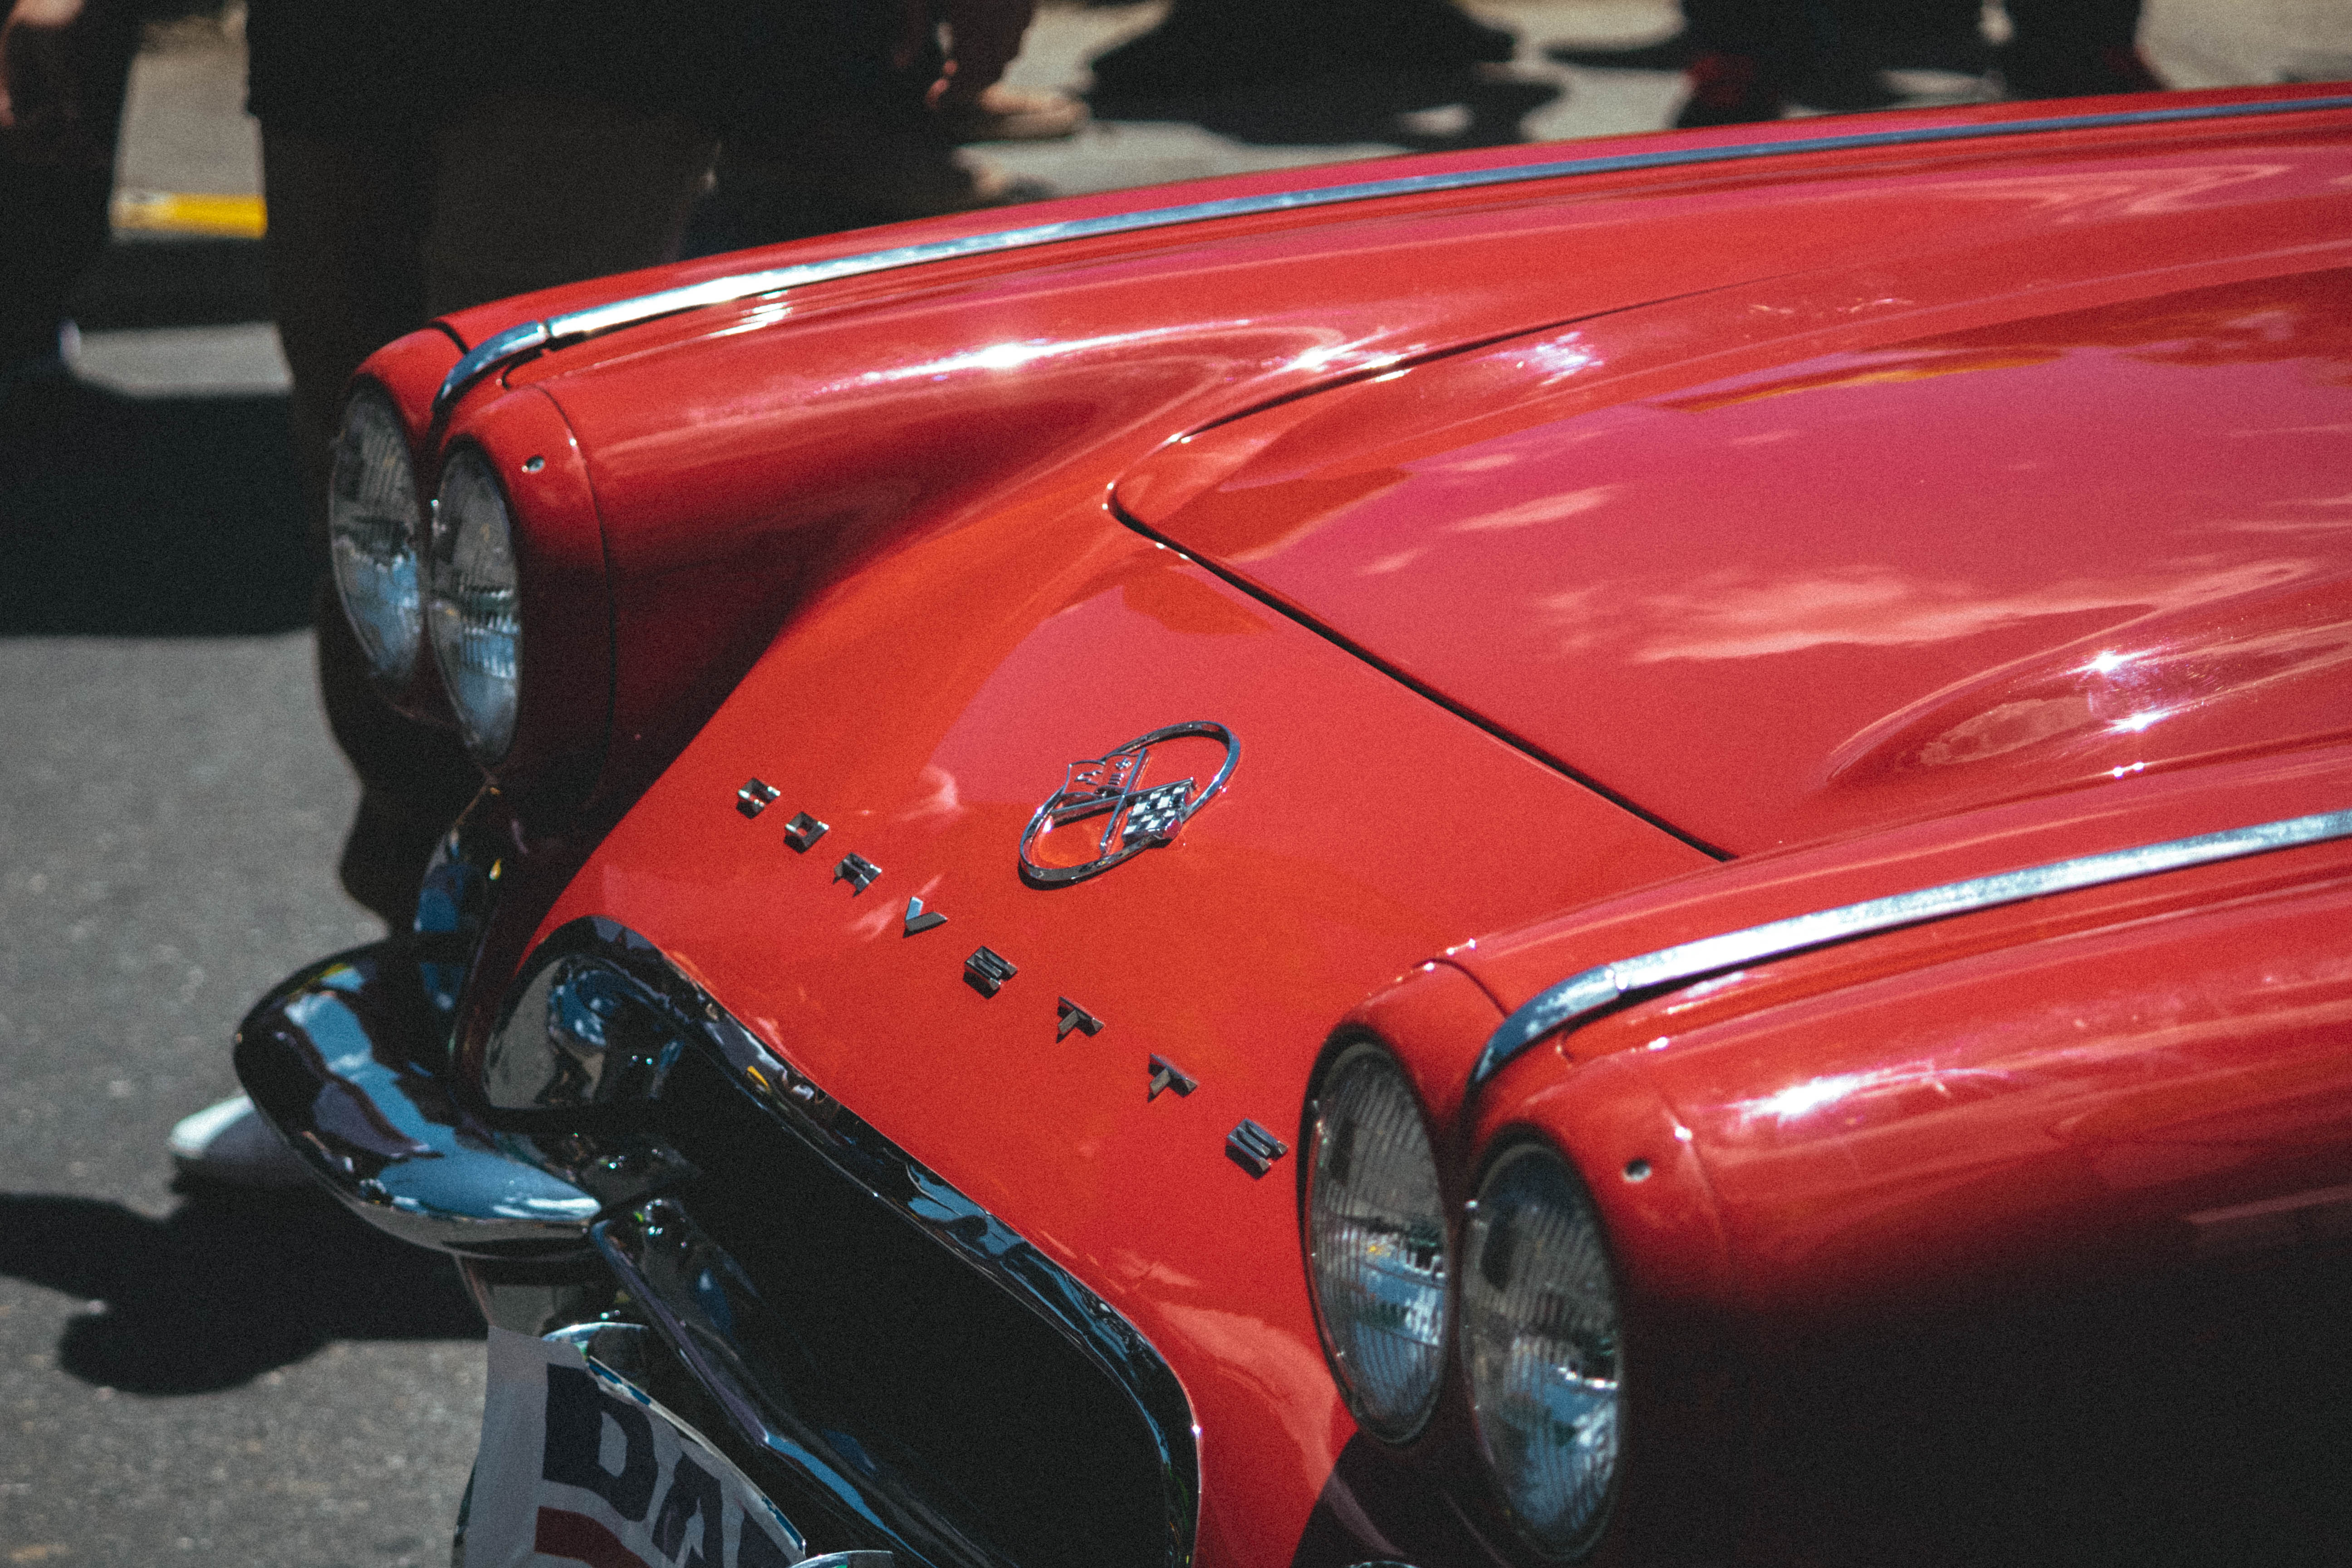
motor vehicle, vehicle, red, car, classic, automotive design, classic car, hood, fender, vintage car, antique car, custom car, wheel, automotive wheel system, bumper, auto part, automotive lighting, coupe